Watalappam
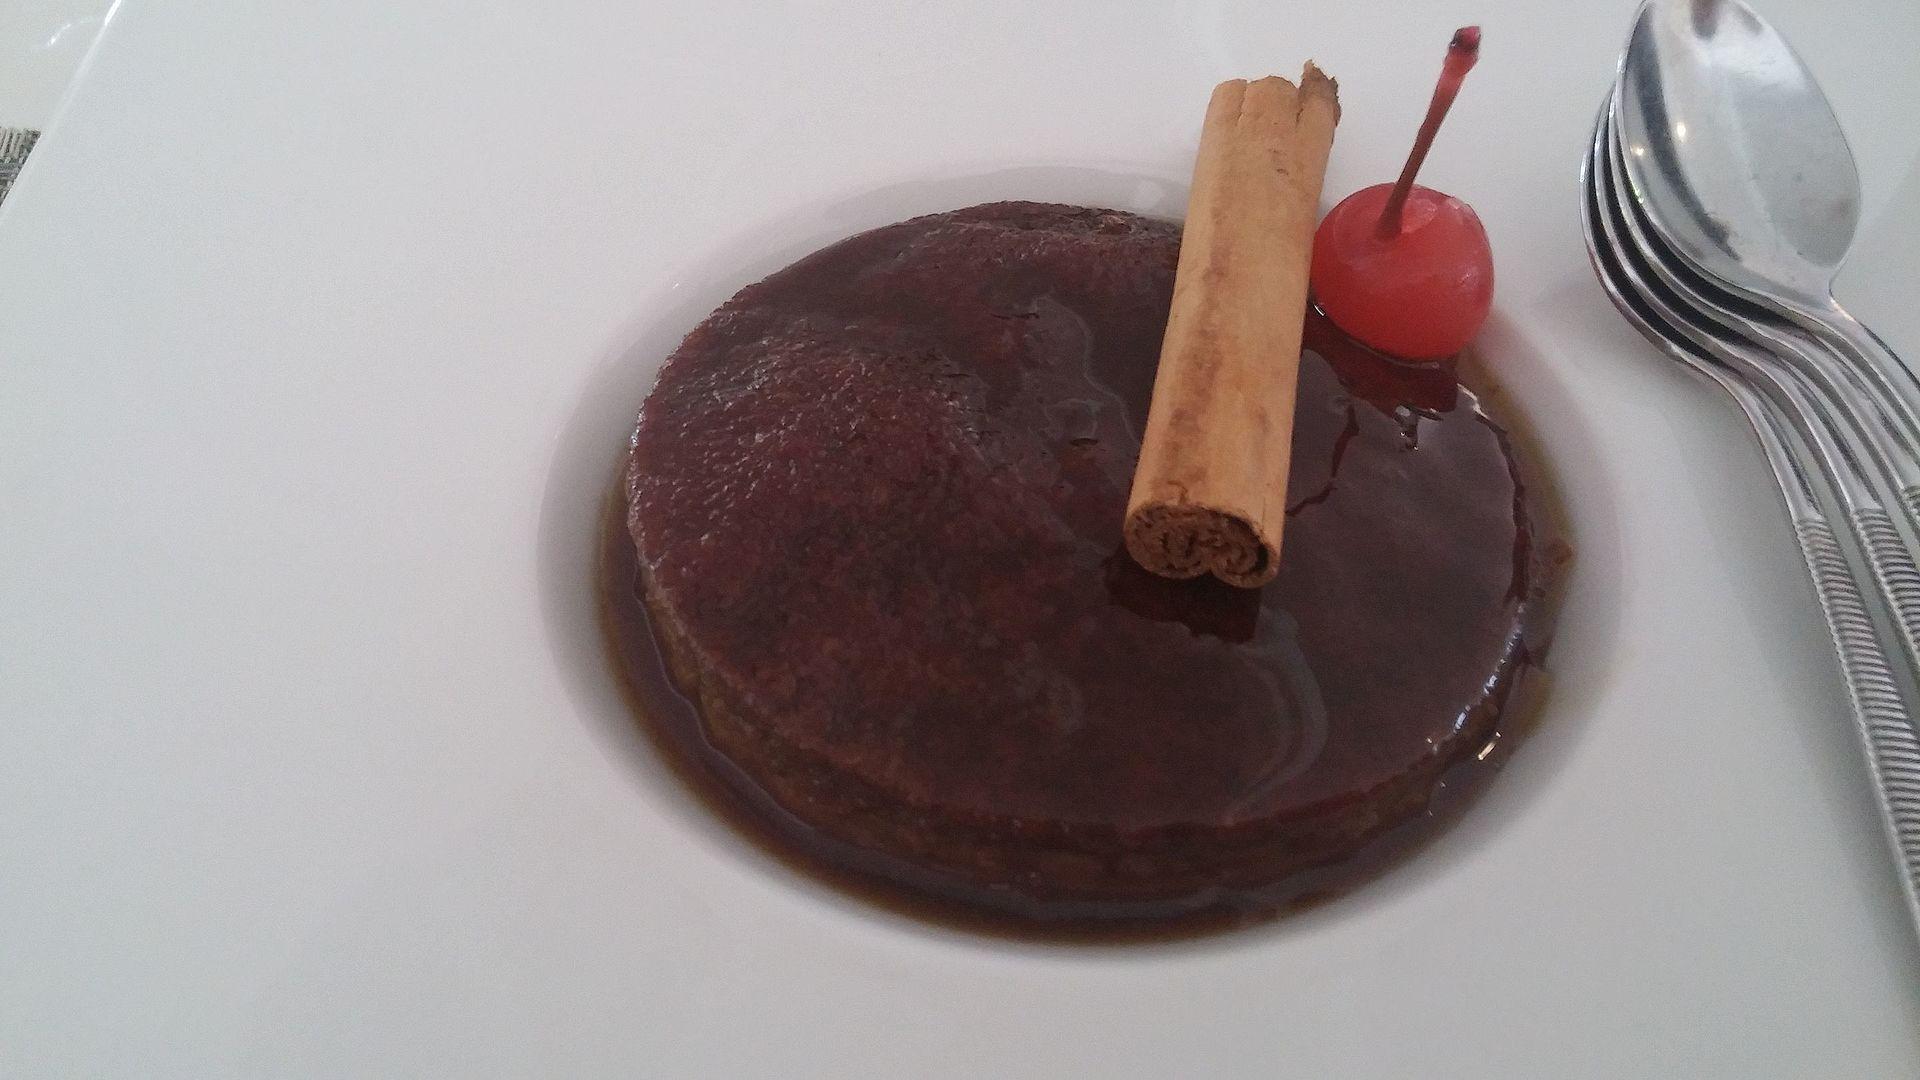
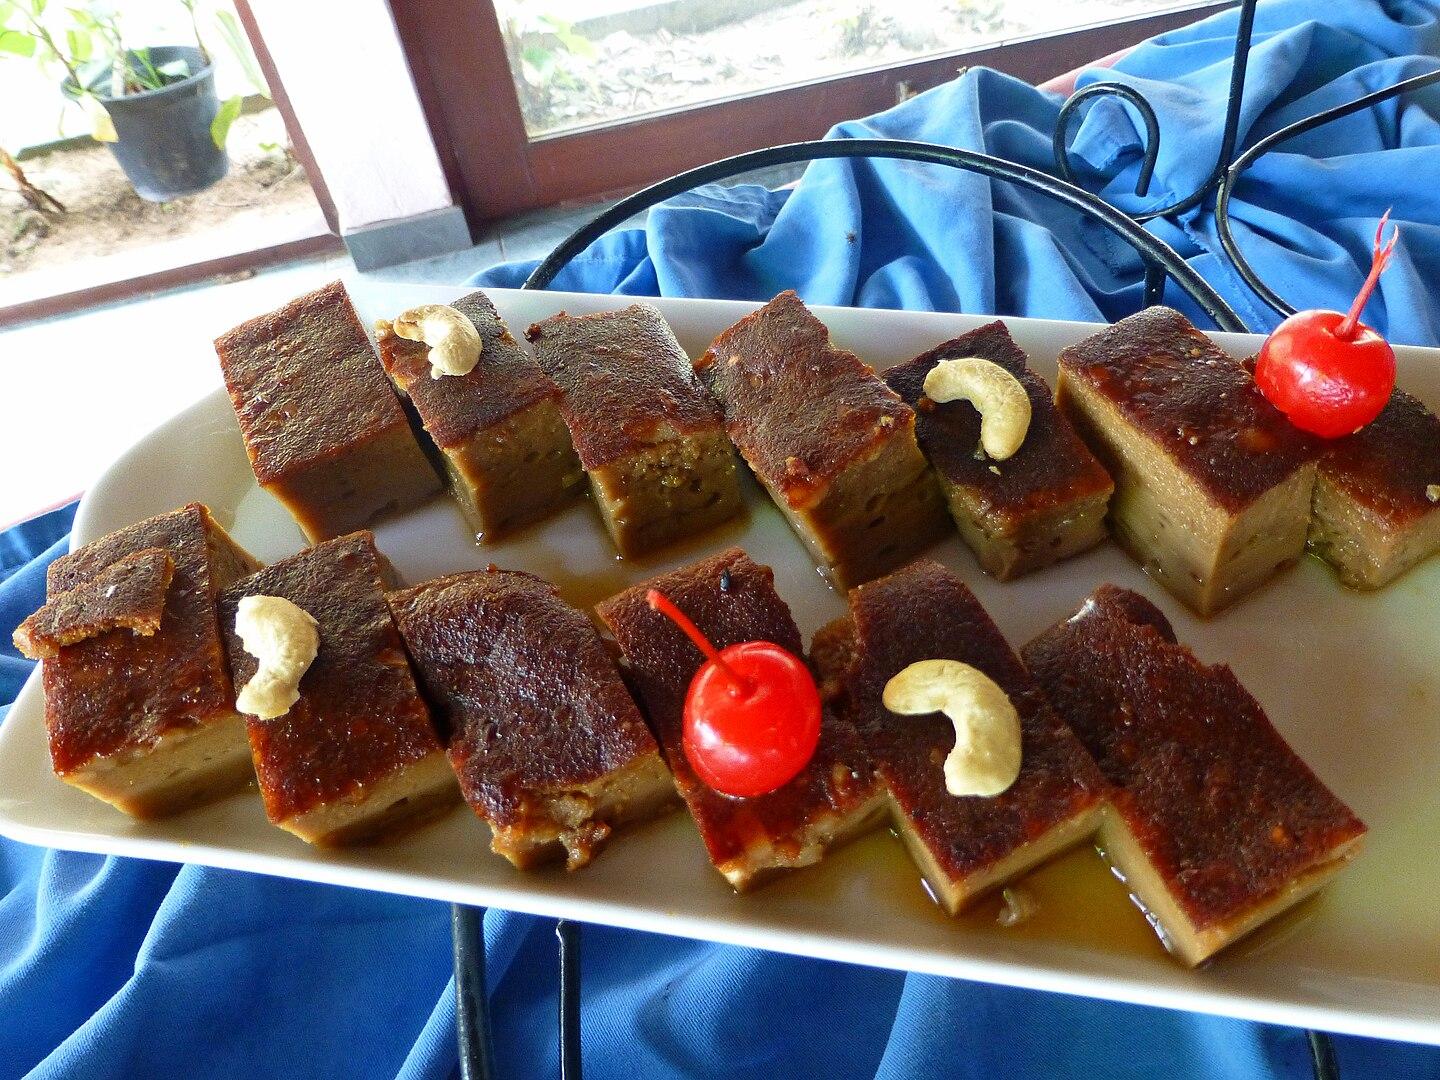
Also known as:
id - Indonesian: Watalappam
jv - Javanese: Watalappam
pt - Portuguese: Wattalapan
ru - Russian: Ваттилаппам
ta - Tamil: வட்டிலப்பம்
th - Thai: วัตตาลัปปาม
uz - Uzbek: Vattilappam
Category: dessert (pudding)
Cuisine: Sri Lankan
Associated cuisines: Sri Lankan
Area: Sri Lanka
Countries: Sri Lanka
Region: Southern Asia, , , ,
A coconut custard pudding made of coconut milk or condensed milk, jaggery, cashew nuts, eggs, various spices, including cardamom, cloves, and nutmeg, and sometimes thick pandan juice or grated vanilla pods.